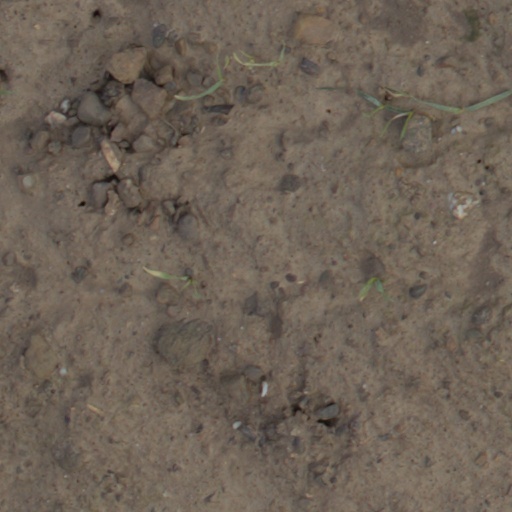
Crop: wheat